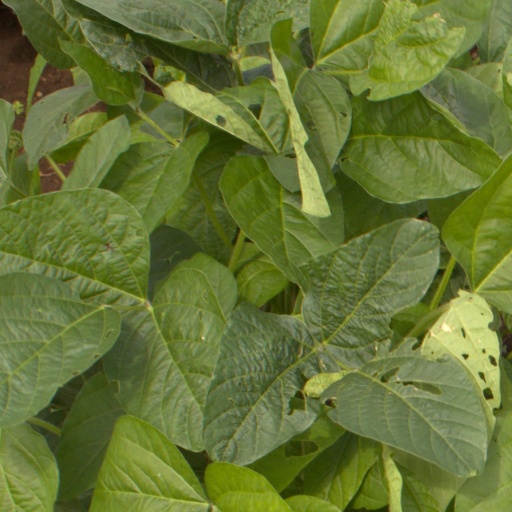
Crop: soybean